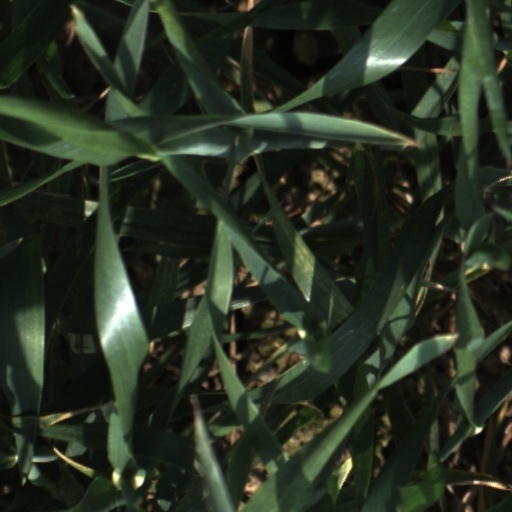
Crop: wheat